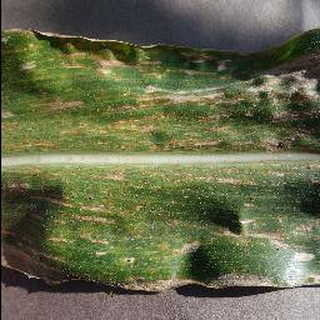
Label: corn_cercospora_leaf_spot